Panzer III

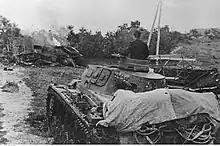
A Panzerkampfwagen III Ausf. G, passes a defeated and burning Soviet T-28 tank in August 1941.

The Ausf. A to early Ausf. G were equipped with a 3.7 cm KwK 36 L/45, which proved adequate during the campaigns of 1939 and 1940. In response to increasingly better armed and armored opponents, the later Ausf. F to Ausf. J were upgraded with the 5 cm KwK 38 L/42, and the Ausf. J¹ to M with the longer 5 cm KwK 39 L/60 gun.